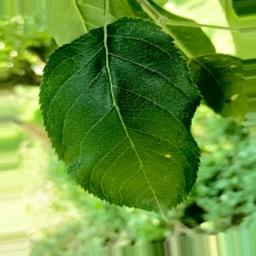
Label: Healthy